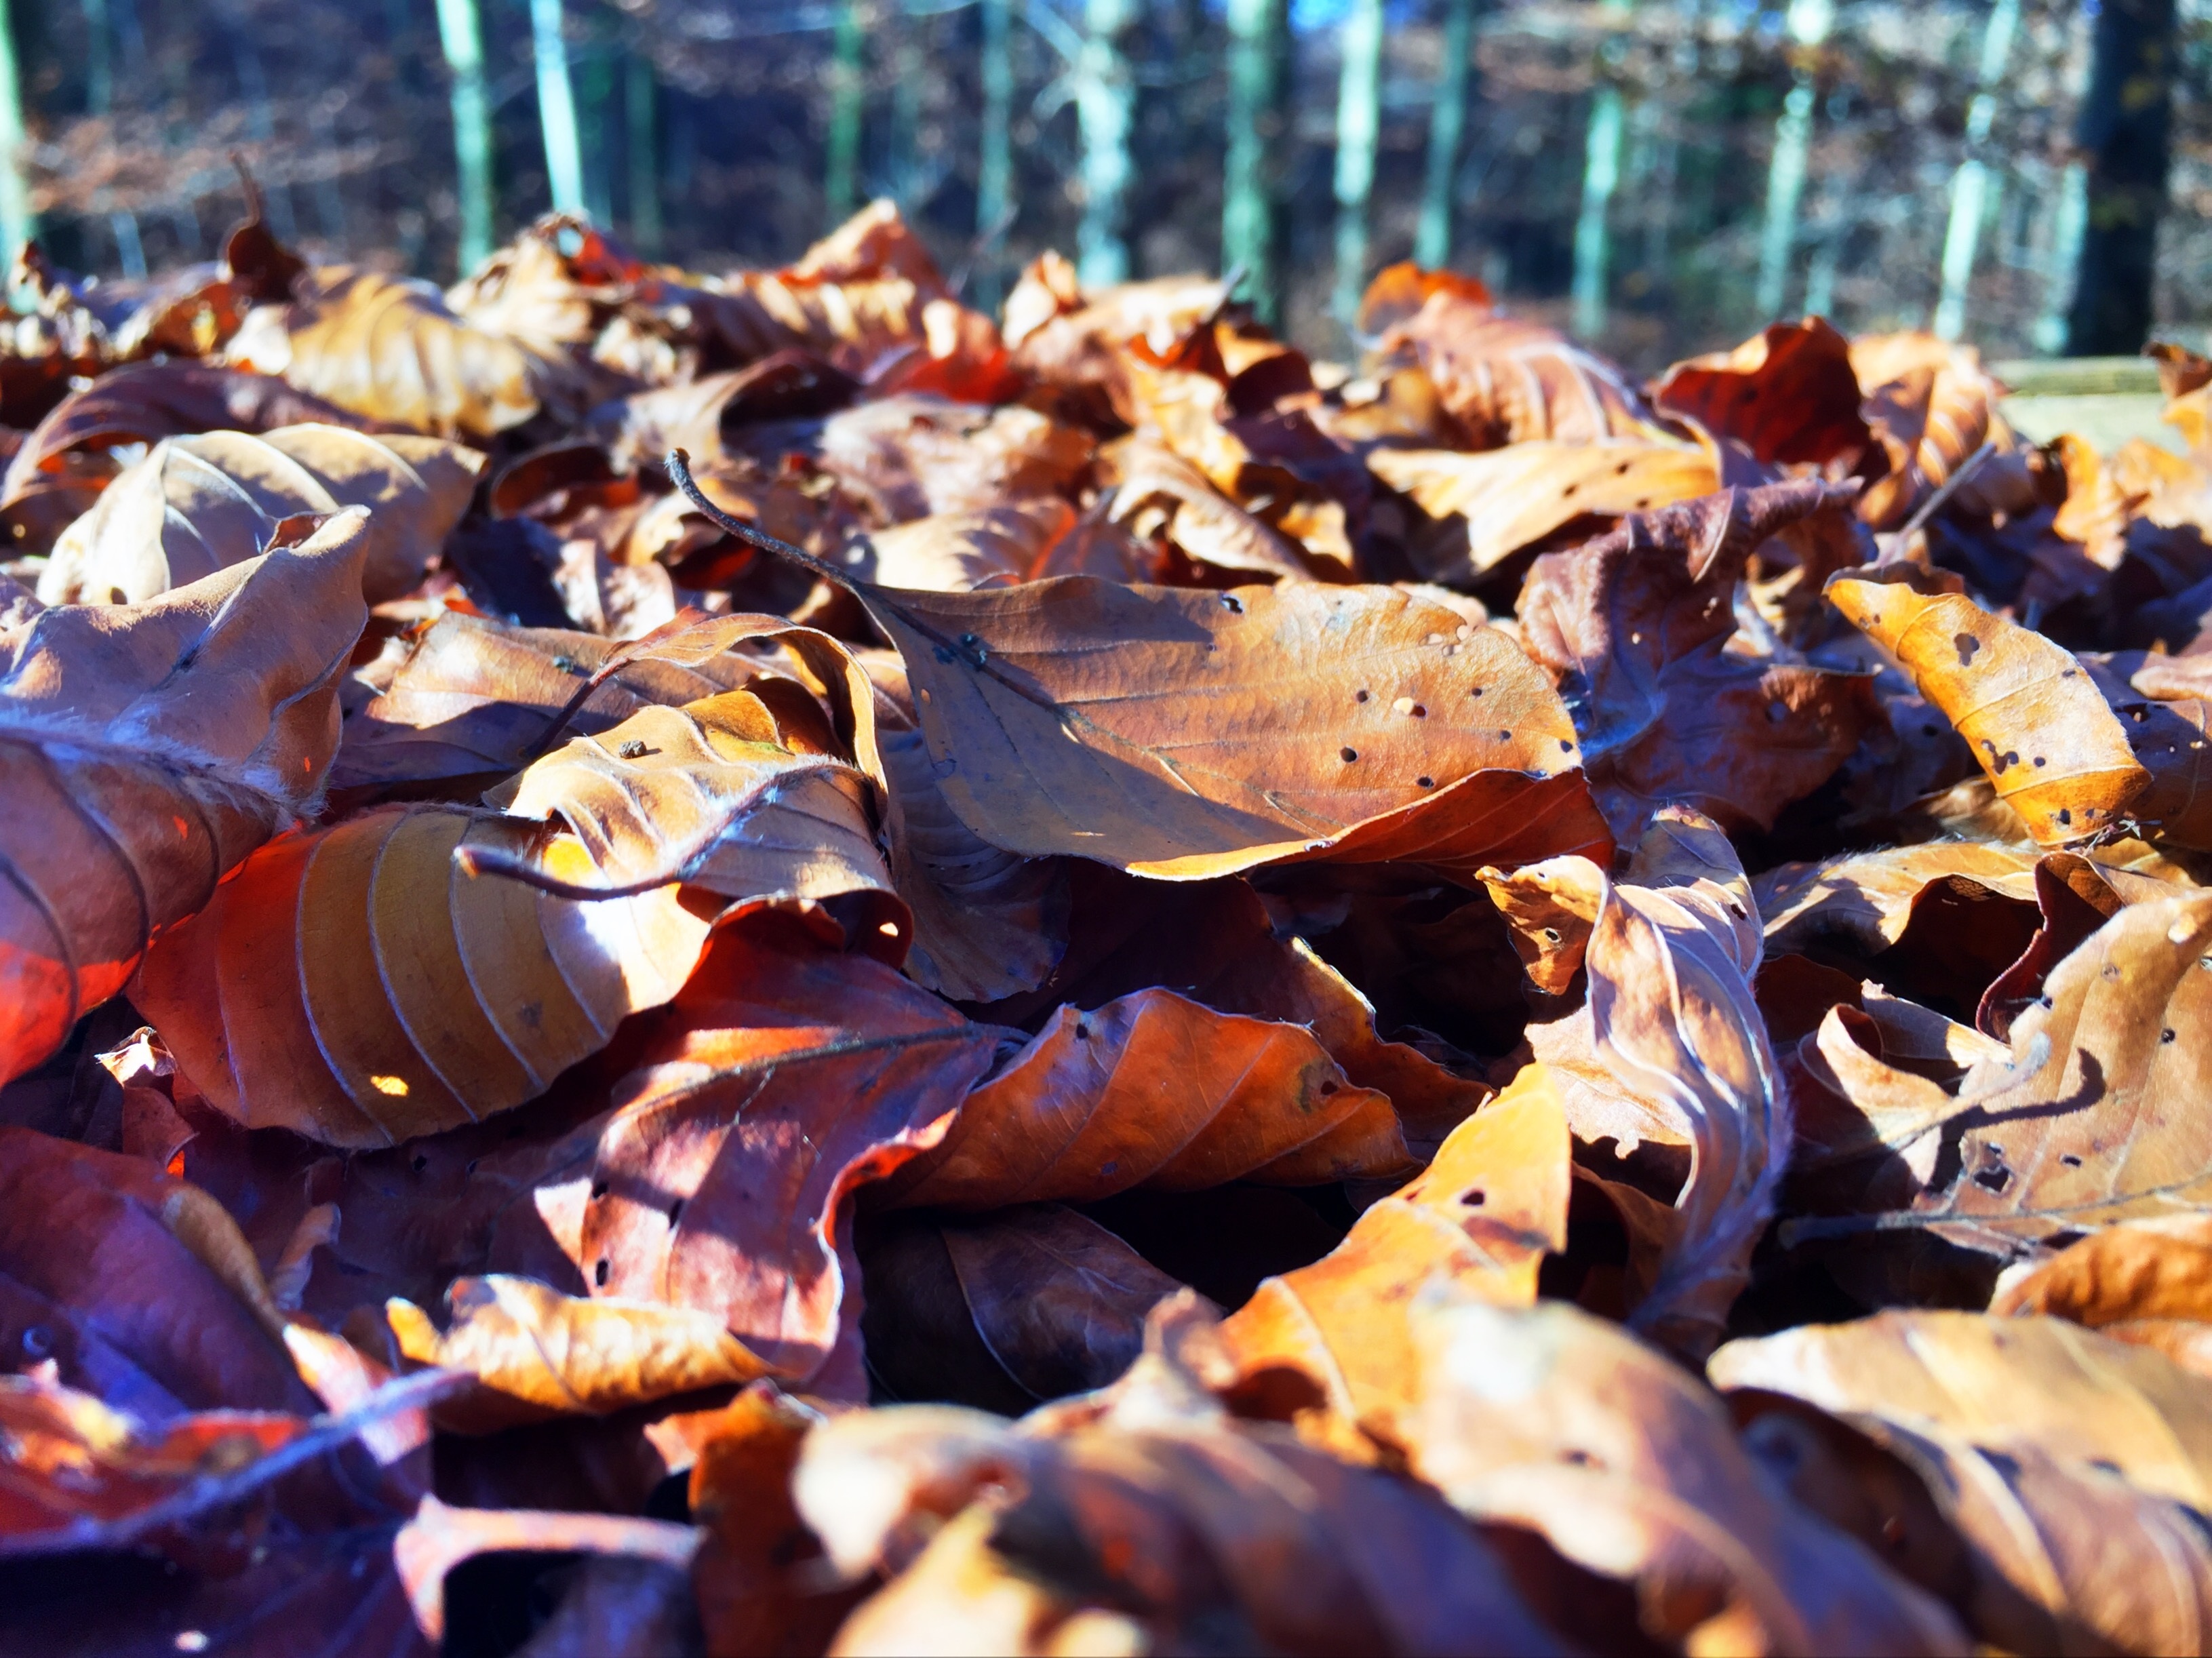
leaf, flower, city, crowd, food, color, autumn, market, season, leaves, fall color, fall leaves, colorful leaves